Renzo Saravia

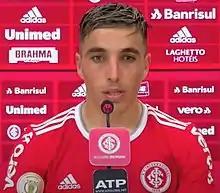
Saravia with Internacional in 2020

Renzo Saravia (born 16 June 1993) is an Argentine professional footballer who plays as a right back for Campeonato Brasileiro Série A club Atlético Mineiro.